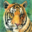
Label: tiger